Wenceslau de Moraes

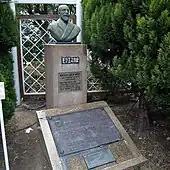
Wenceslau de Moraes memorial in Kobe, Japan

In 1899, he abandoned his naval career and became consul of Portugal's first consulate for Kobe and Osaka, Japan. Increasingly fascinated by Japan, he converted to Buddhism and married a former geisha named Fukumoto Yone in a Shinto ceremony. Grief-stricken after her death in 1912, he resigned his position as consul, severed all relations with the Portuguese Navy and foreign ministry, and moved to Yone's home city of Tokushima, where he lived with her niece Koharu and visited her grave every day. In chapter 41 of his book "O "Bon-Odori" em Tokushima" (1916) he explains why he chose to live the remainder of his life not among the living, but among memories of the deceased. After Koharu died in 1916, he made daily visits to the graves of both women, whom he memorialized in 1923, by which time he had become a hermit, increasingly Japanese in lifestyle, but increasingly resented by his Japanese neighbors. He died alone in 1929, at the age of 75.